Relationship between avant-garde art and American pop culture

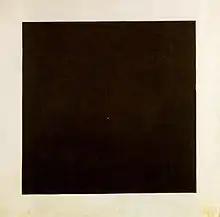
Kazimir Malevich, Black Square, 1923, oil on canvas, State Russian Museum, St.Petersburg

Dadaism was the first major subgenre of avant-garde art to cross over into America. Dadaist artists, in many ways, wanted to contrast from the typical artist at the time from their idea of being against typical artistic conventions at the time and being anti-art. A good example of their anti-art approach came through what Dadaists call the "ready-mades," the most notable being Marcel Duchamp's Fountain, which was a porcelain urinal. Ready-mades such as this caused great debate in the art community concerning the definition of art and how Dadaists should play in this definition.